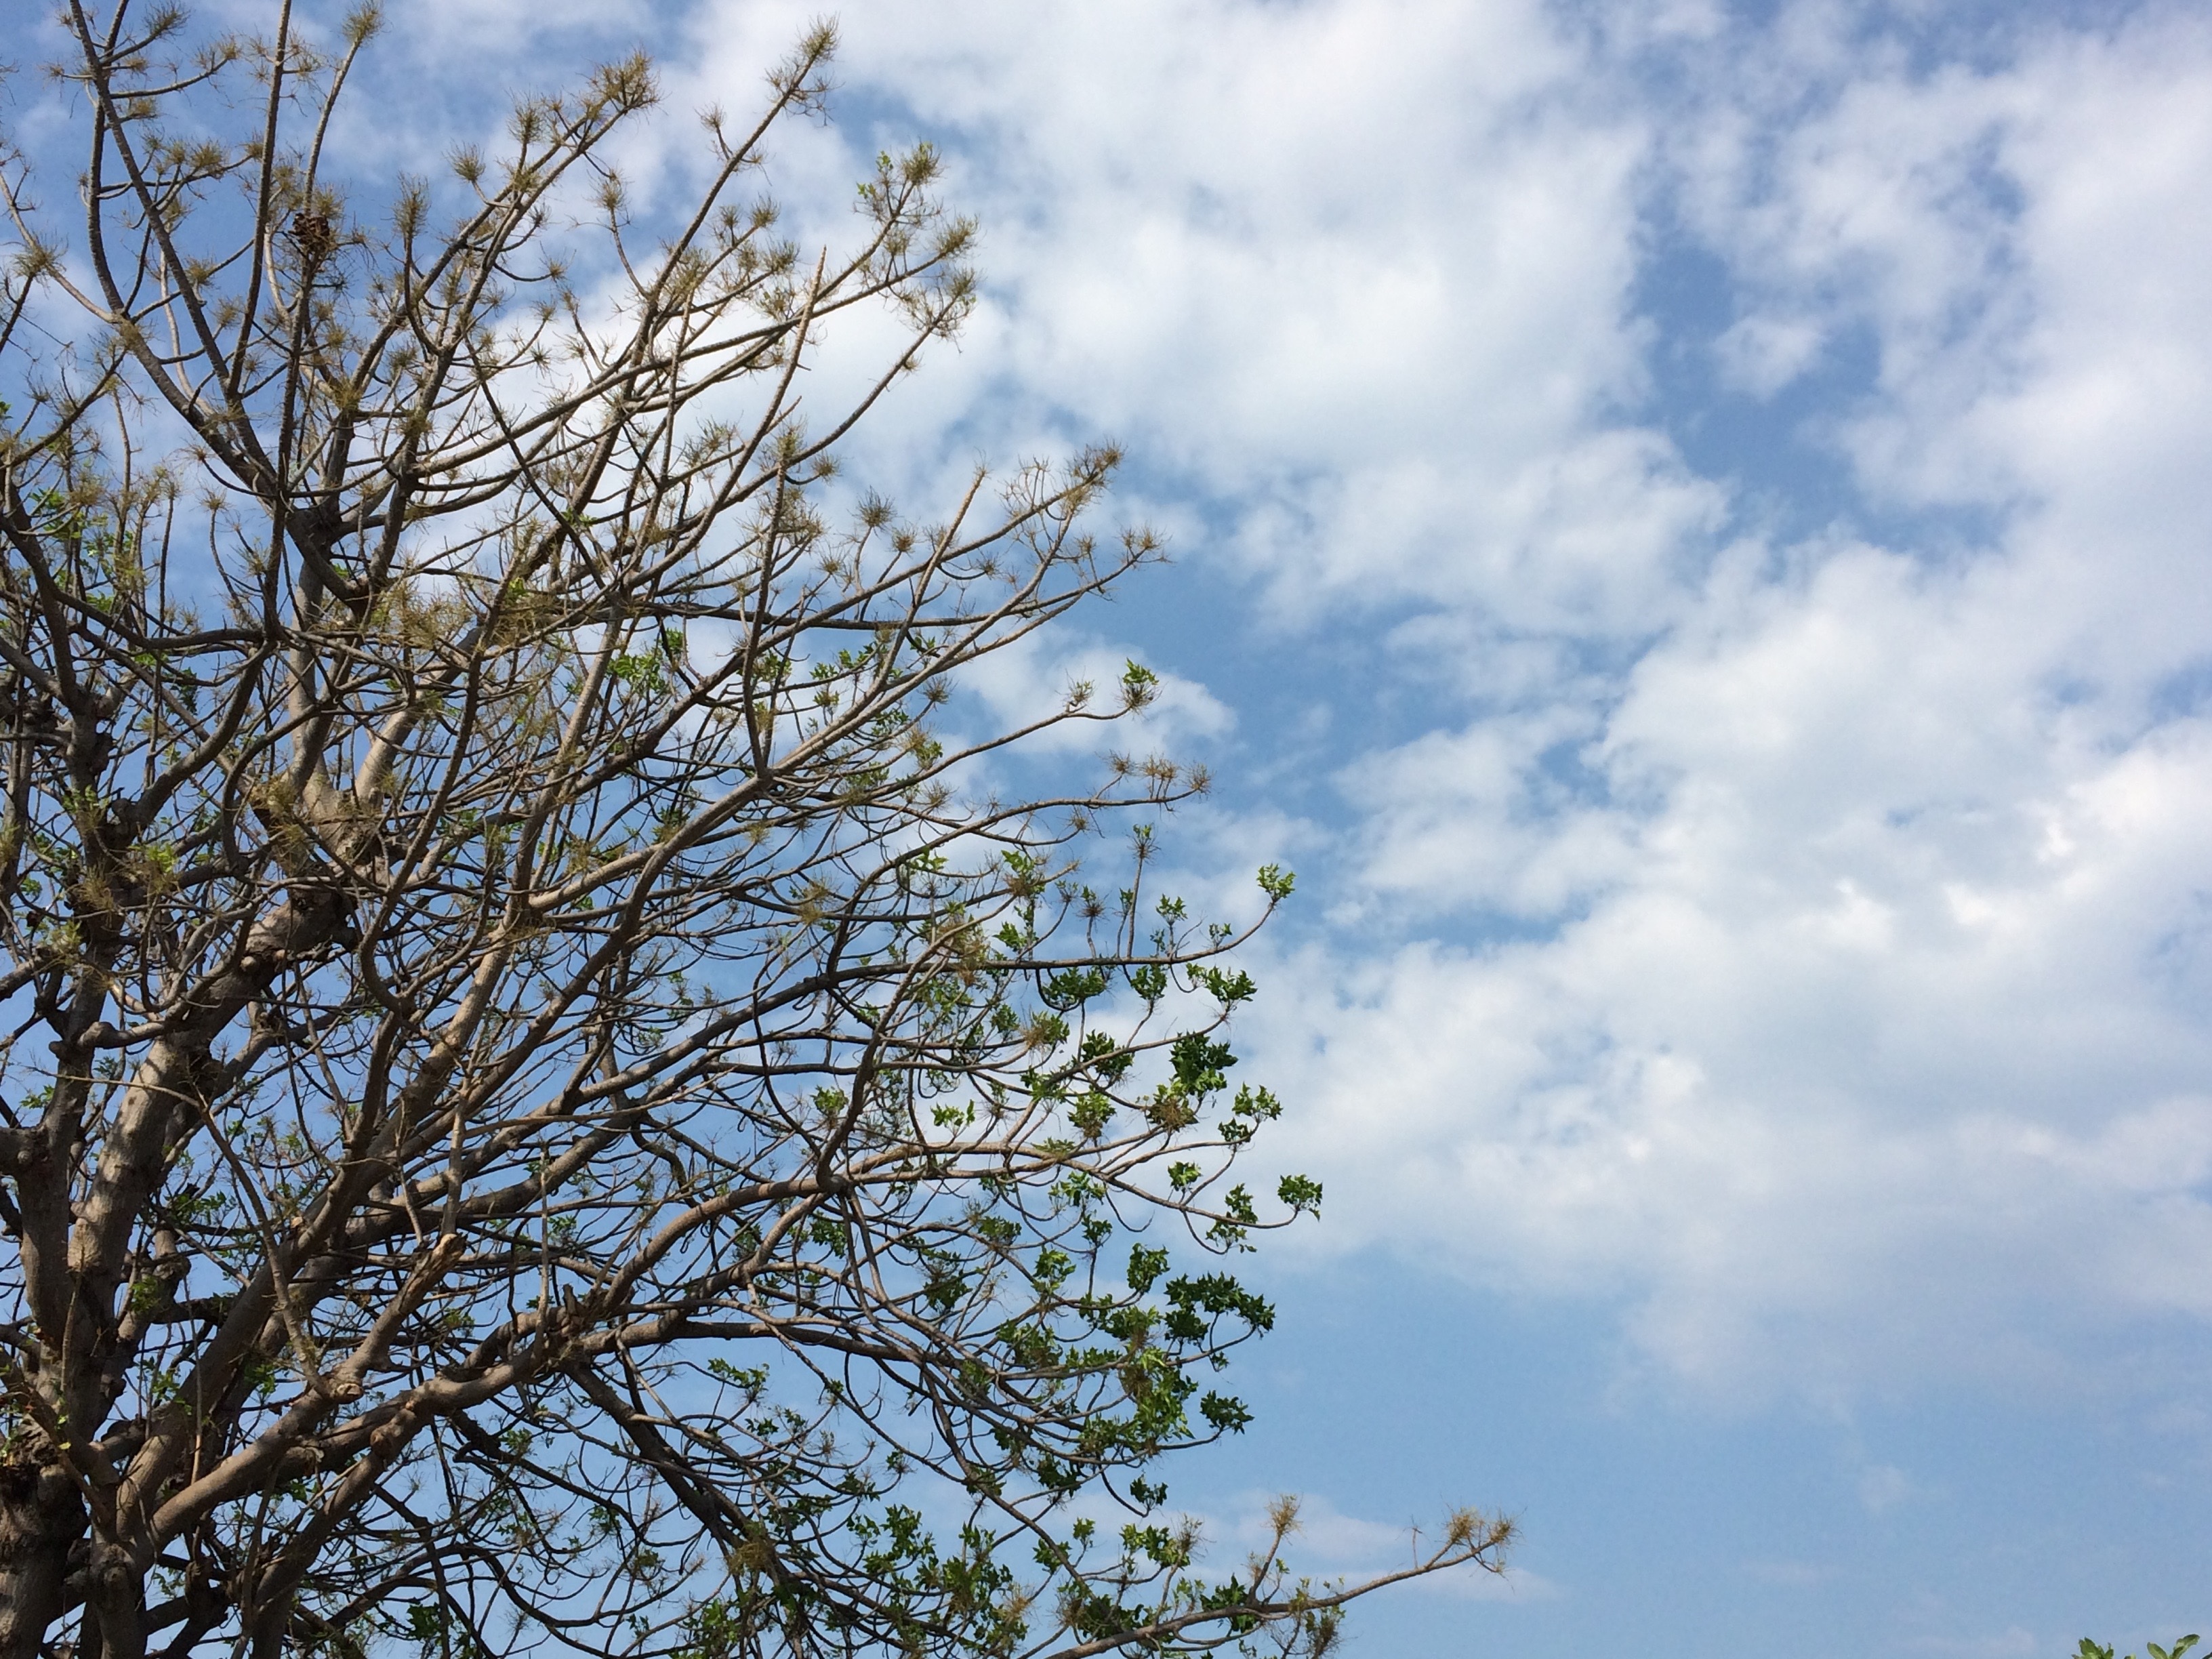
tree, nature, grass, branch, blossom, cloud, plant, sky, sunlight, leaf, flower, woody plant